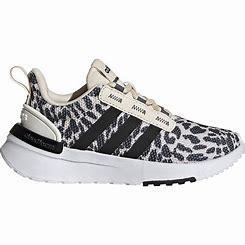
Brand: Adidas
Model: Racer TR21